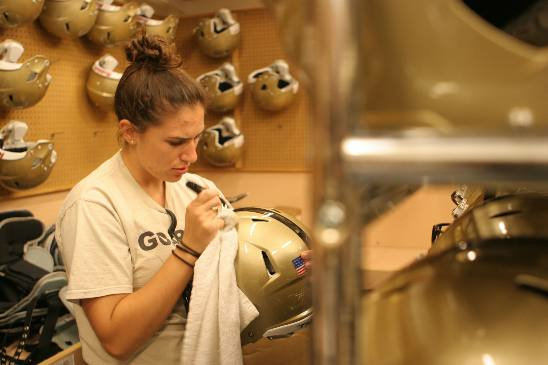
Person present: Yes